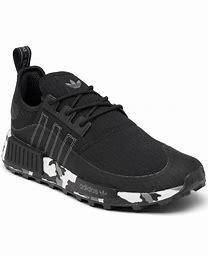
Brand: adidas
Model: NMD_R1 Athletic